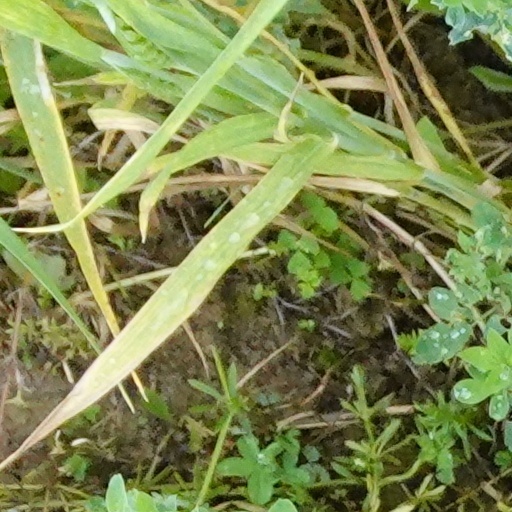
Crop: wheat